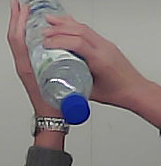
Product: nestle_water